Slavery in ancient Rome

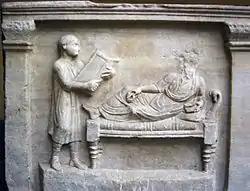
Sarcophagus relief of Valerius Petronianus, with his slave holding writing tablets (4th century AD)

Fundamentally, the slave in ancient Roman law was one who lacked "libertas", liberty defined as "the absence of servitude". Cicero (1st century BC) asserted that liberty "does not consist in having a just master "(dominus)", but in having none". The common Latin word for "slave" was "servus", but in Roman law, a slave as chattel was "mancipium", a grammatically neuter word meaning something "taken in hand", "manus", a metaphor for possession and hence control and subordination. Agricultural slaves, certain farmland within the Italian peninsula, and farm animals were all "res mancipi", a category of property established in early Rome's rural economy as requiring a formal legal process "(mancipatio)" for transferring ownership. The exclusive right to trade in "res mancipi" was a defining aspect of Roman citizenship in the Republican era; free noncitizen residents "(peregrini)" could not buy and sell this form of property without a special grant of commercial rights.